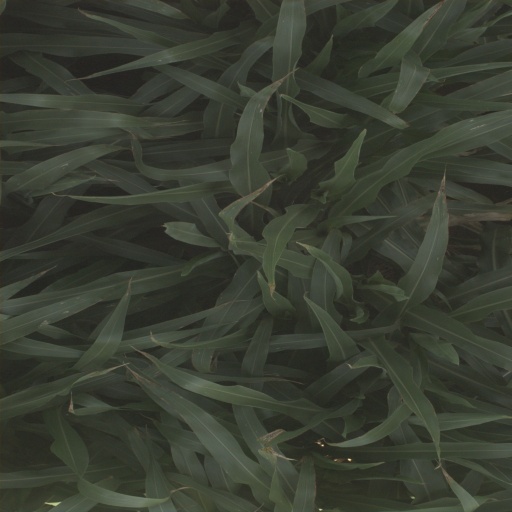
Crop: sorghum